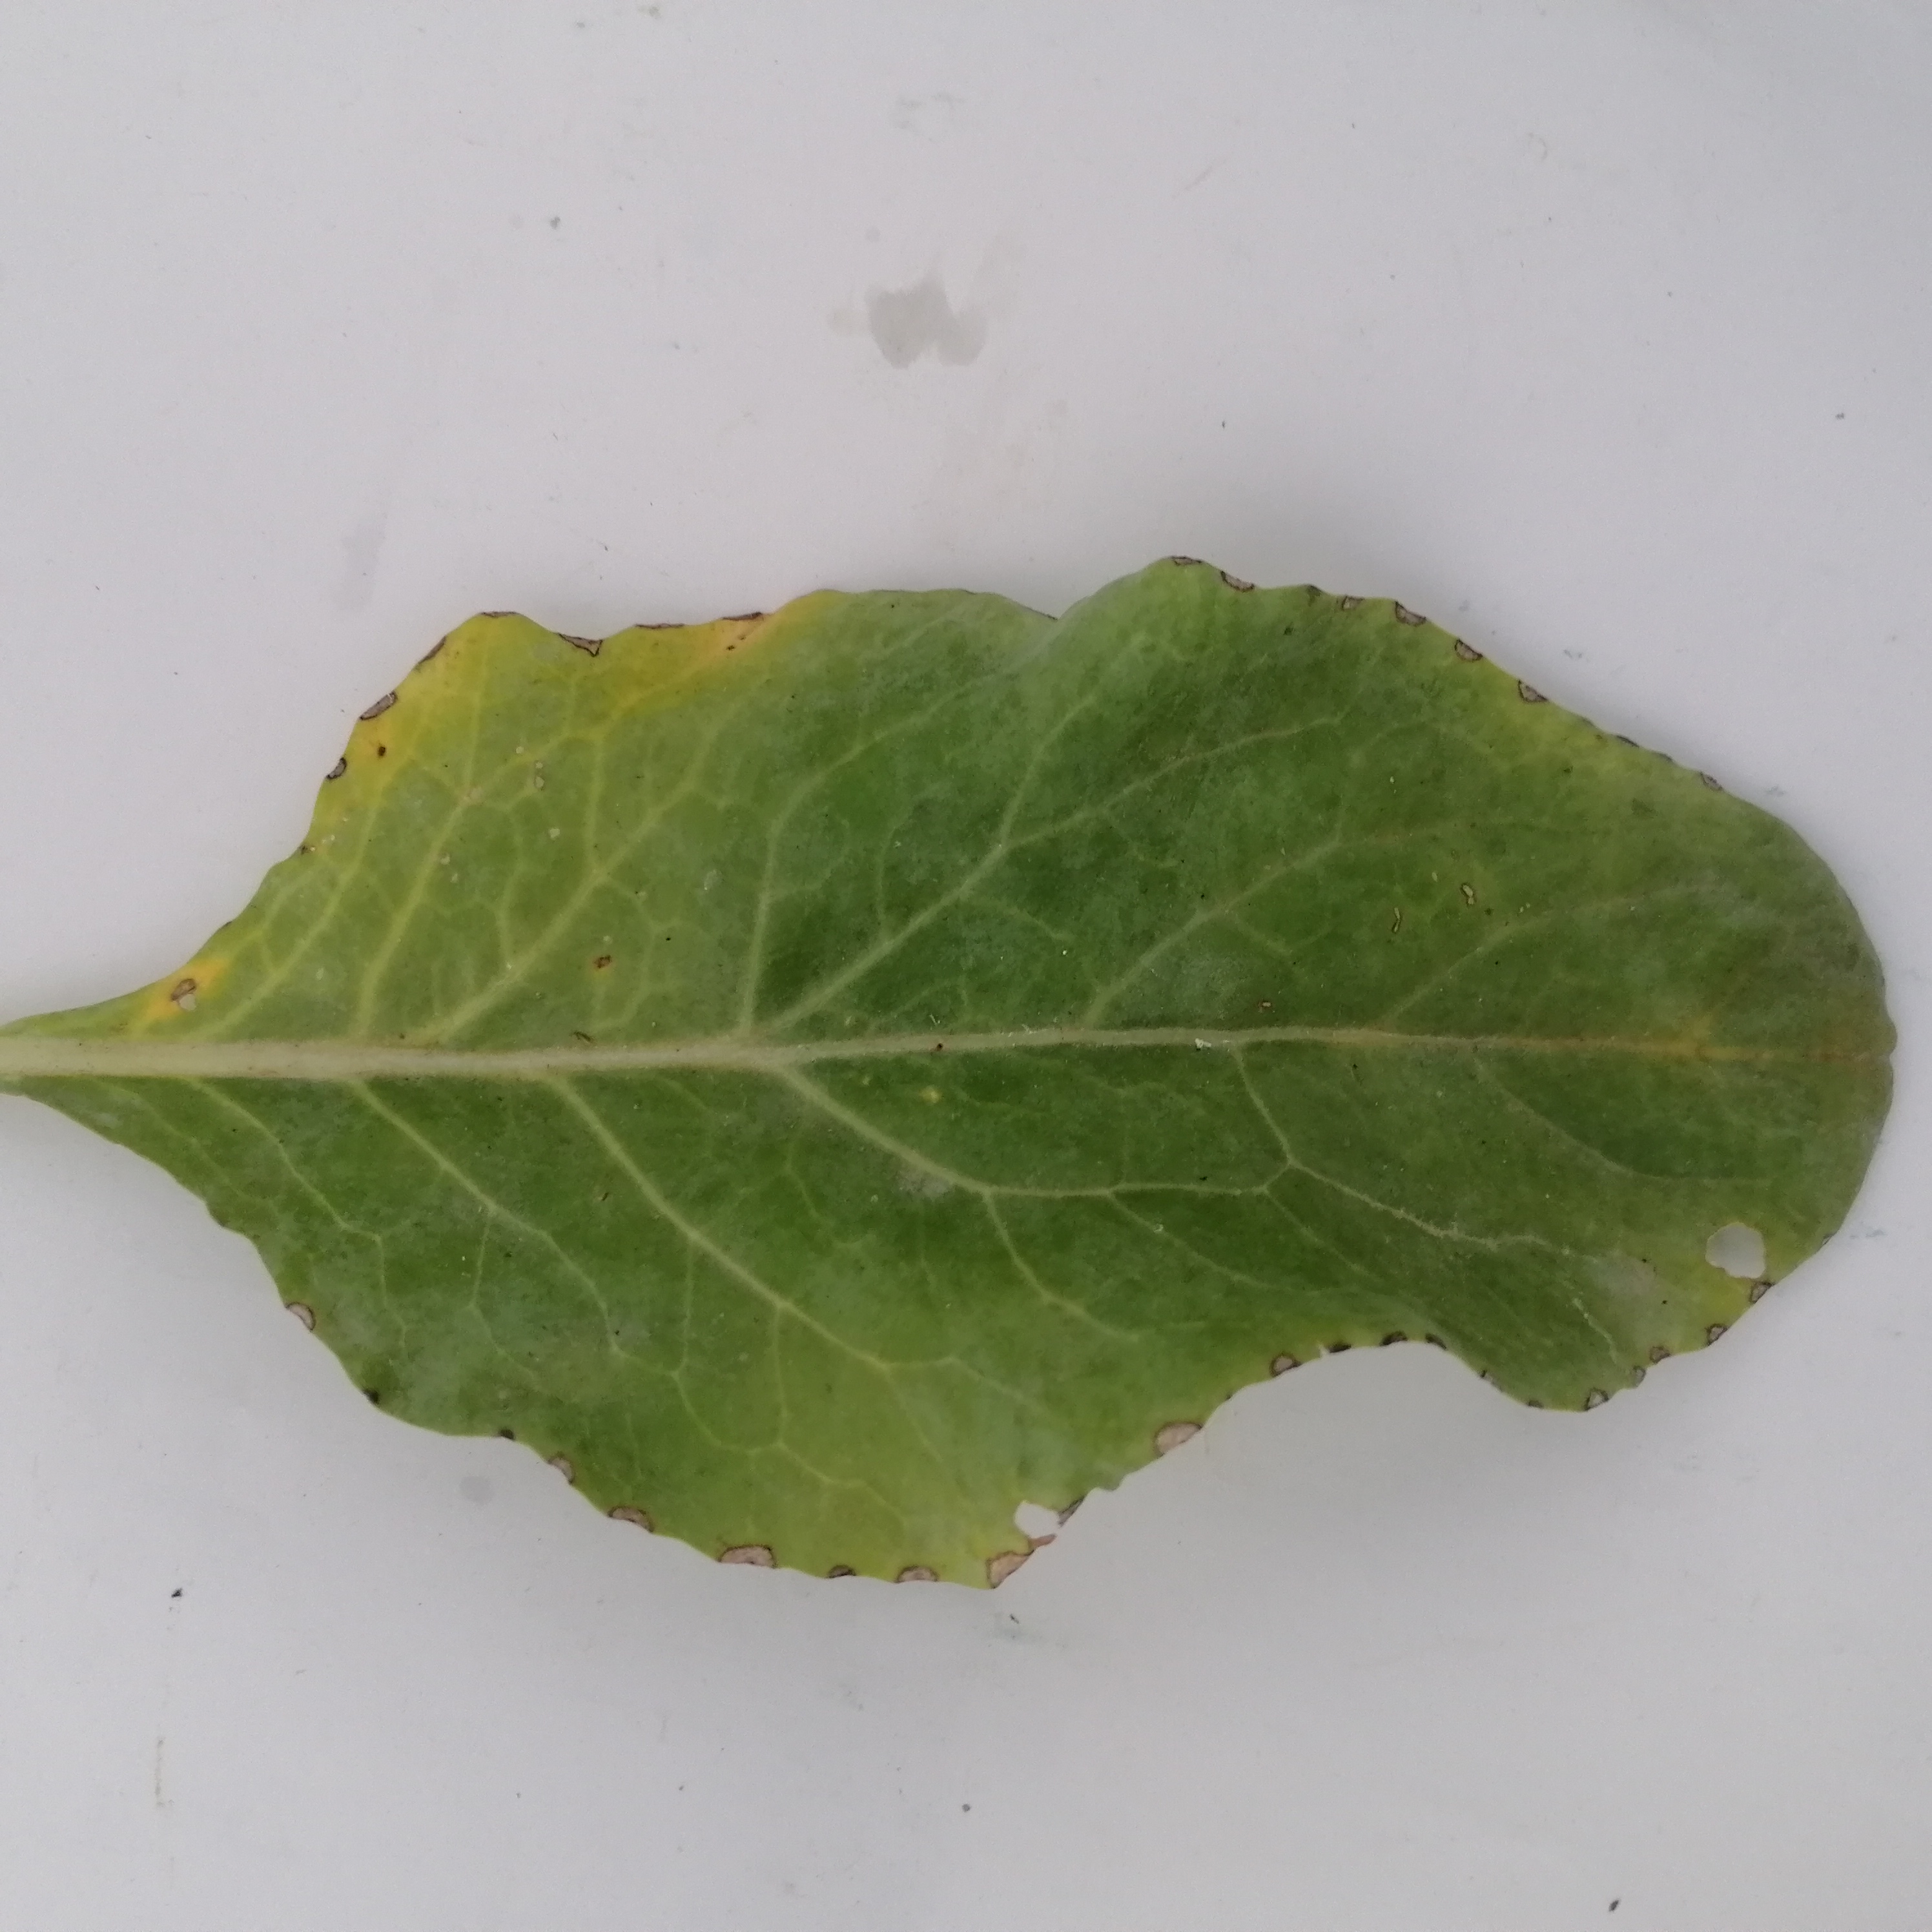
Label: Black Rot